Jamnapari

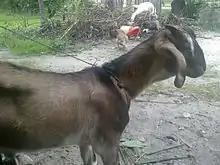
Jamnapari goat in Nepal

Jamnapari, Jamunapari or Jumnapari is an Indian breed of domestic goat originating in the Braj region of Uttar Pradesh. It has been exported to Indonesia, where it is known as the Etawah. It is bred for both milk and meat. The name is derived from the Yamuna river.